They Walk in the Night

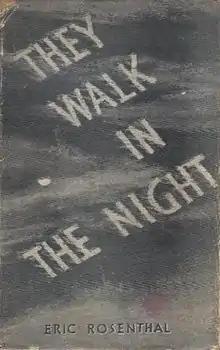
First edition (publ. Howard Timmins)

They Walk in the Night is a collection of South African ghost stories or spiritual encounters by Eric Rosenthal published in 1949.